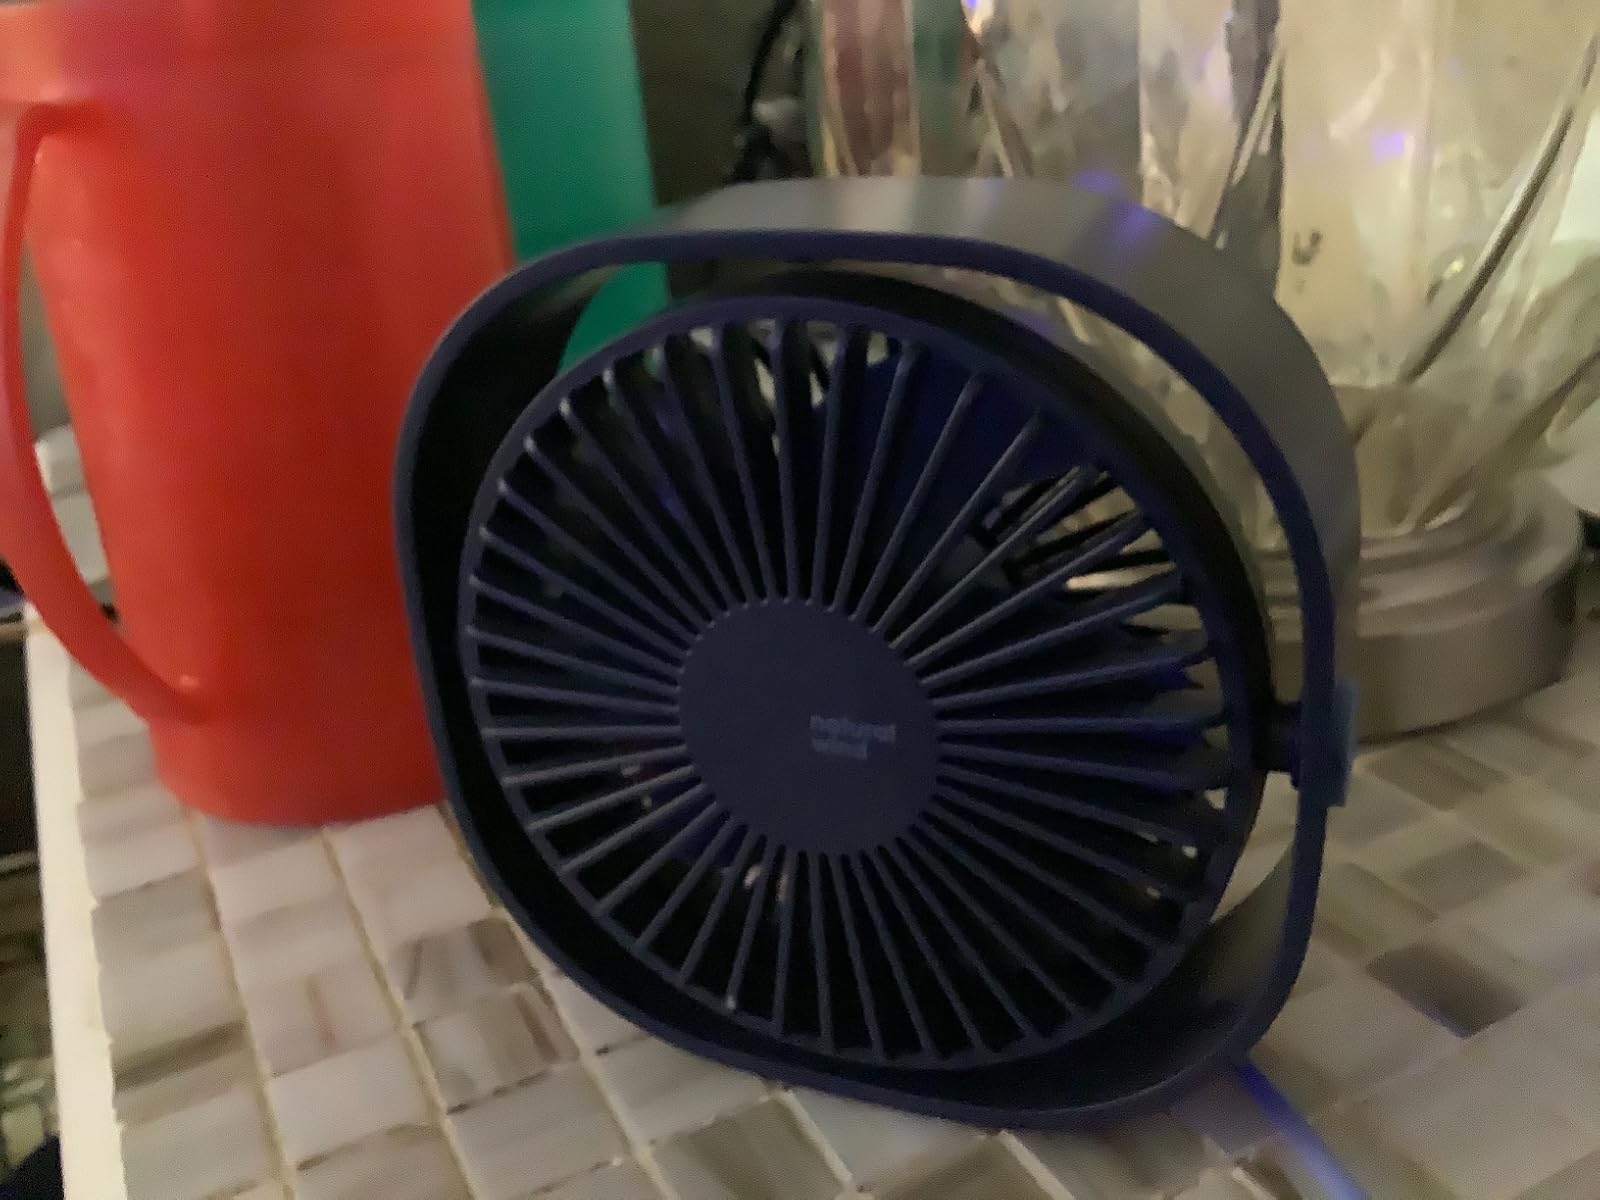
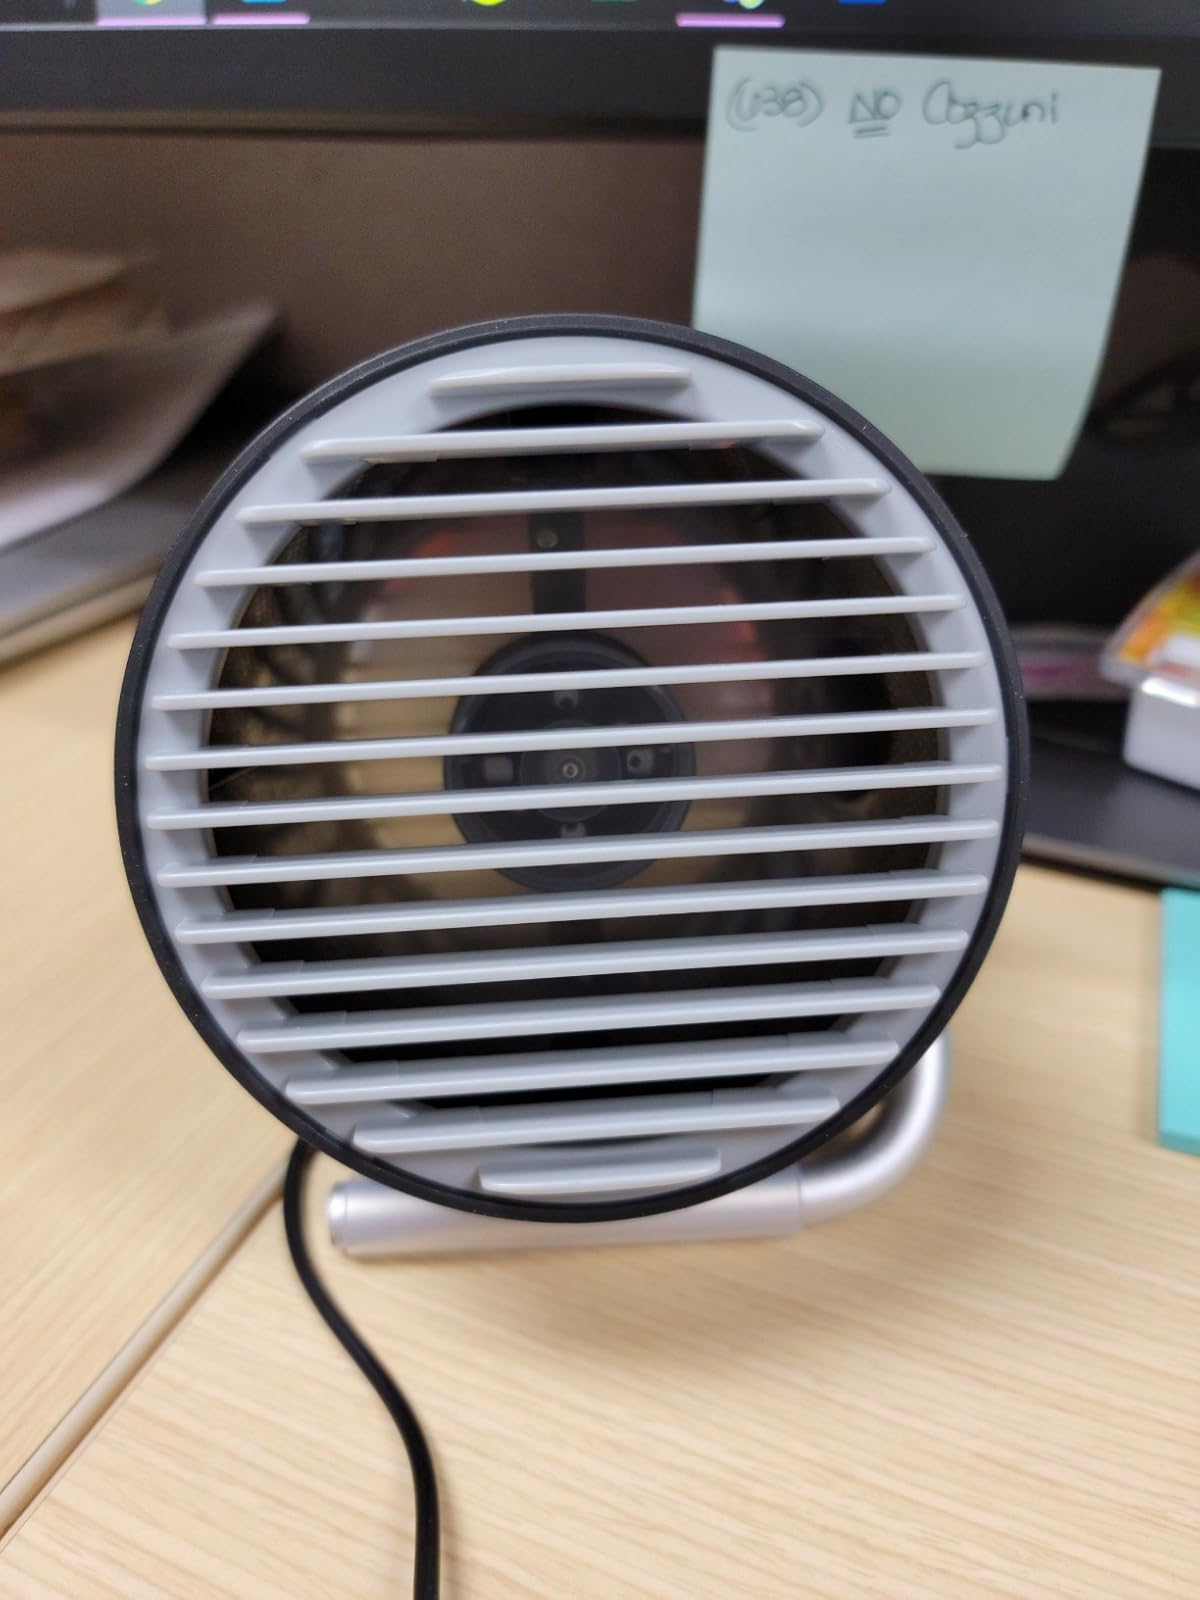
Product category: fan
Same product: no